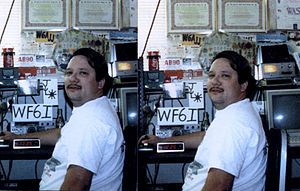
QSL-kort
Eksempel på billedsiden af et radioamatør QSL-kort.
Et QSL-kort er en skriftlig eller elektronisk signeret bekræftelse af enten tovejs-radiokommunikation mellem to amatørradiostationer eller en envejs radiomodtagelse af et radiosignal fra en AM-radio, FM-radio, fjernsyn eller kortbølge radiostation. QSL-kort kan også bekræfte modtagelsen af en tovejsradiokommunikation fra en tredjeparts radiolytter. Et typisk QSL-kort er samme størrelse og lavet af samme materiale som et typisk postkort, og de fleste sendes via postvæsenet.